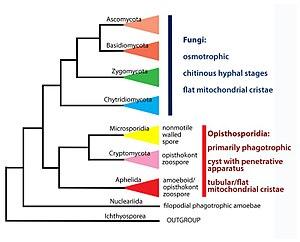
La taxinomie et la systématique des champignons ont pour objet de décrire, nommer, inventorier et organiser en entités hiérarchisées les organismes fongiques étudiés par la mycologie.